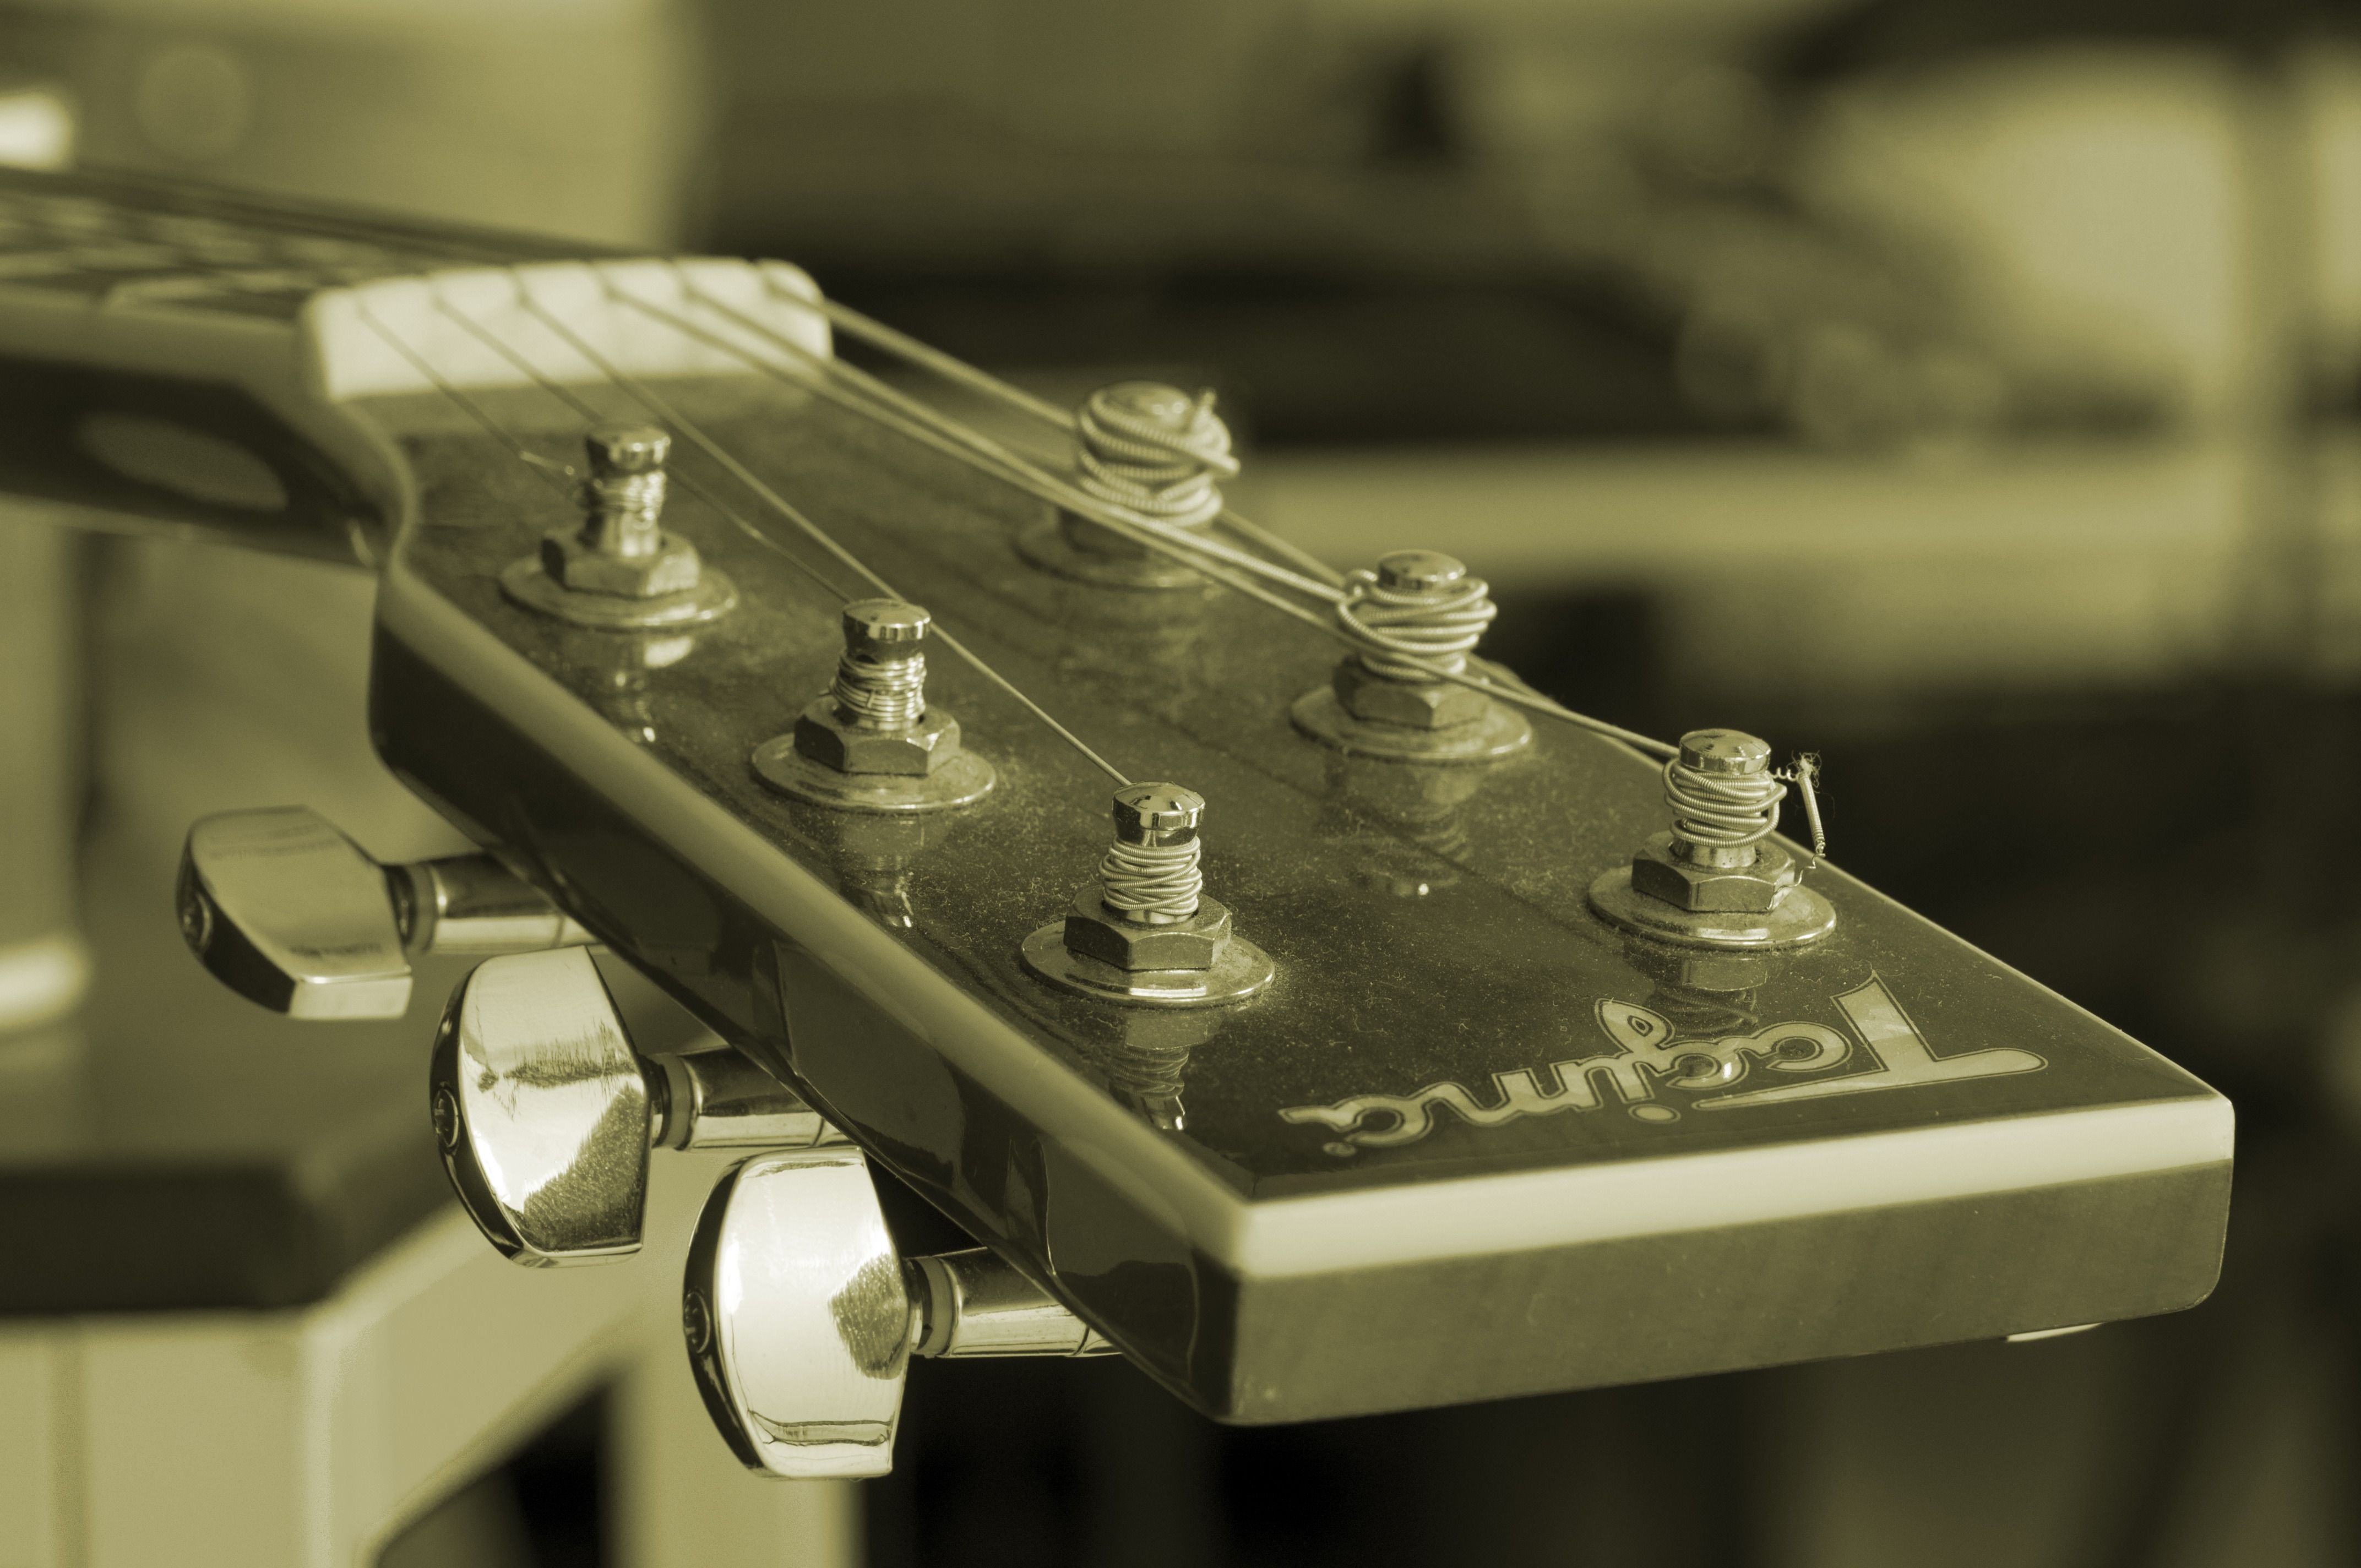
music, guitar, acoustic guitar, instrument, musical instrument, sound, strings, classic, strum, firearm, tune, chords, string instrument, plucked string instruments, tagima